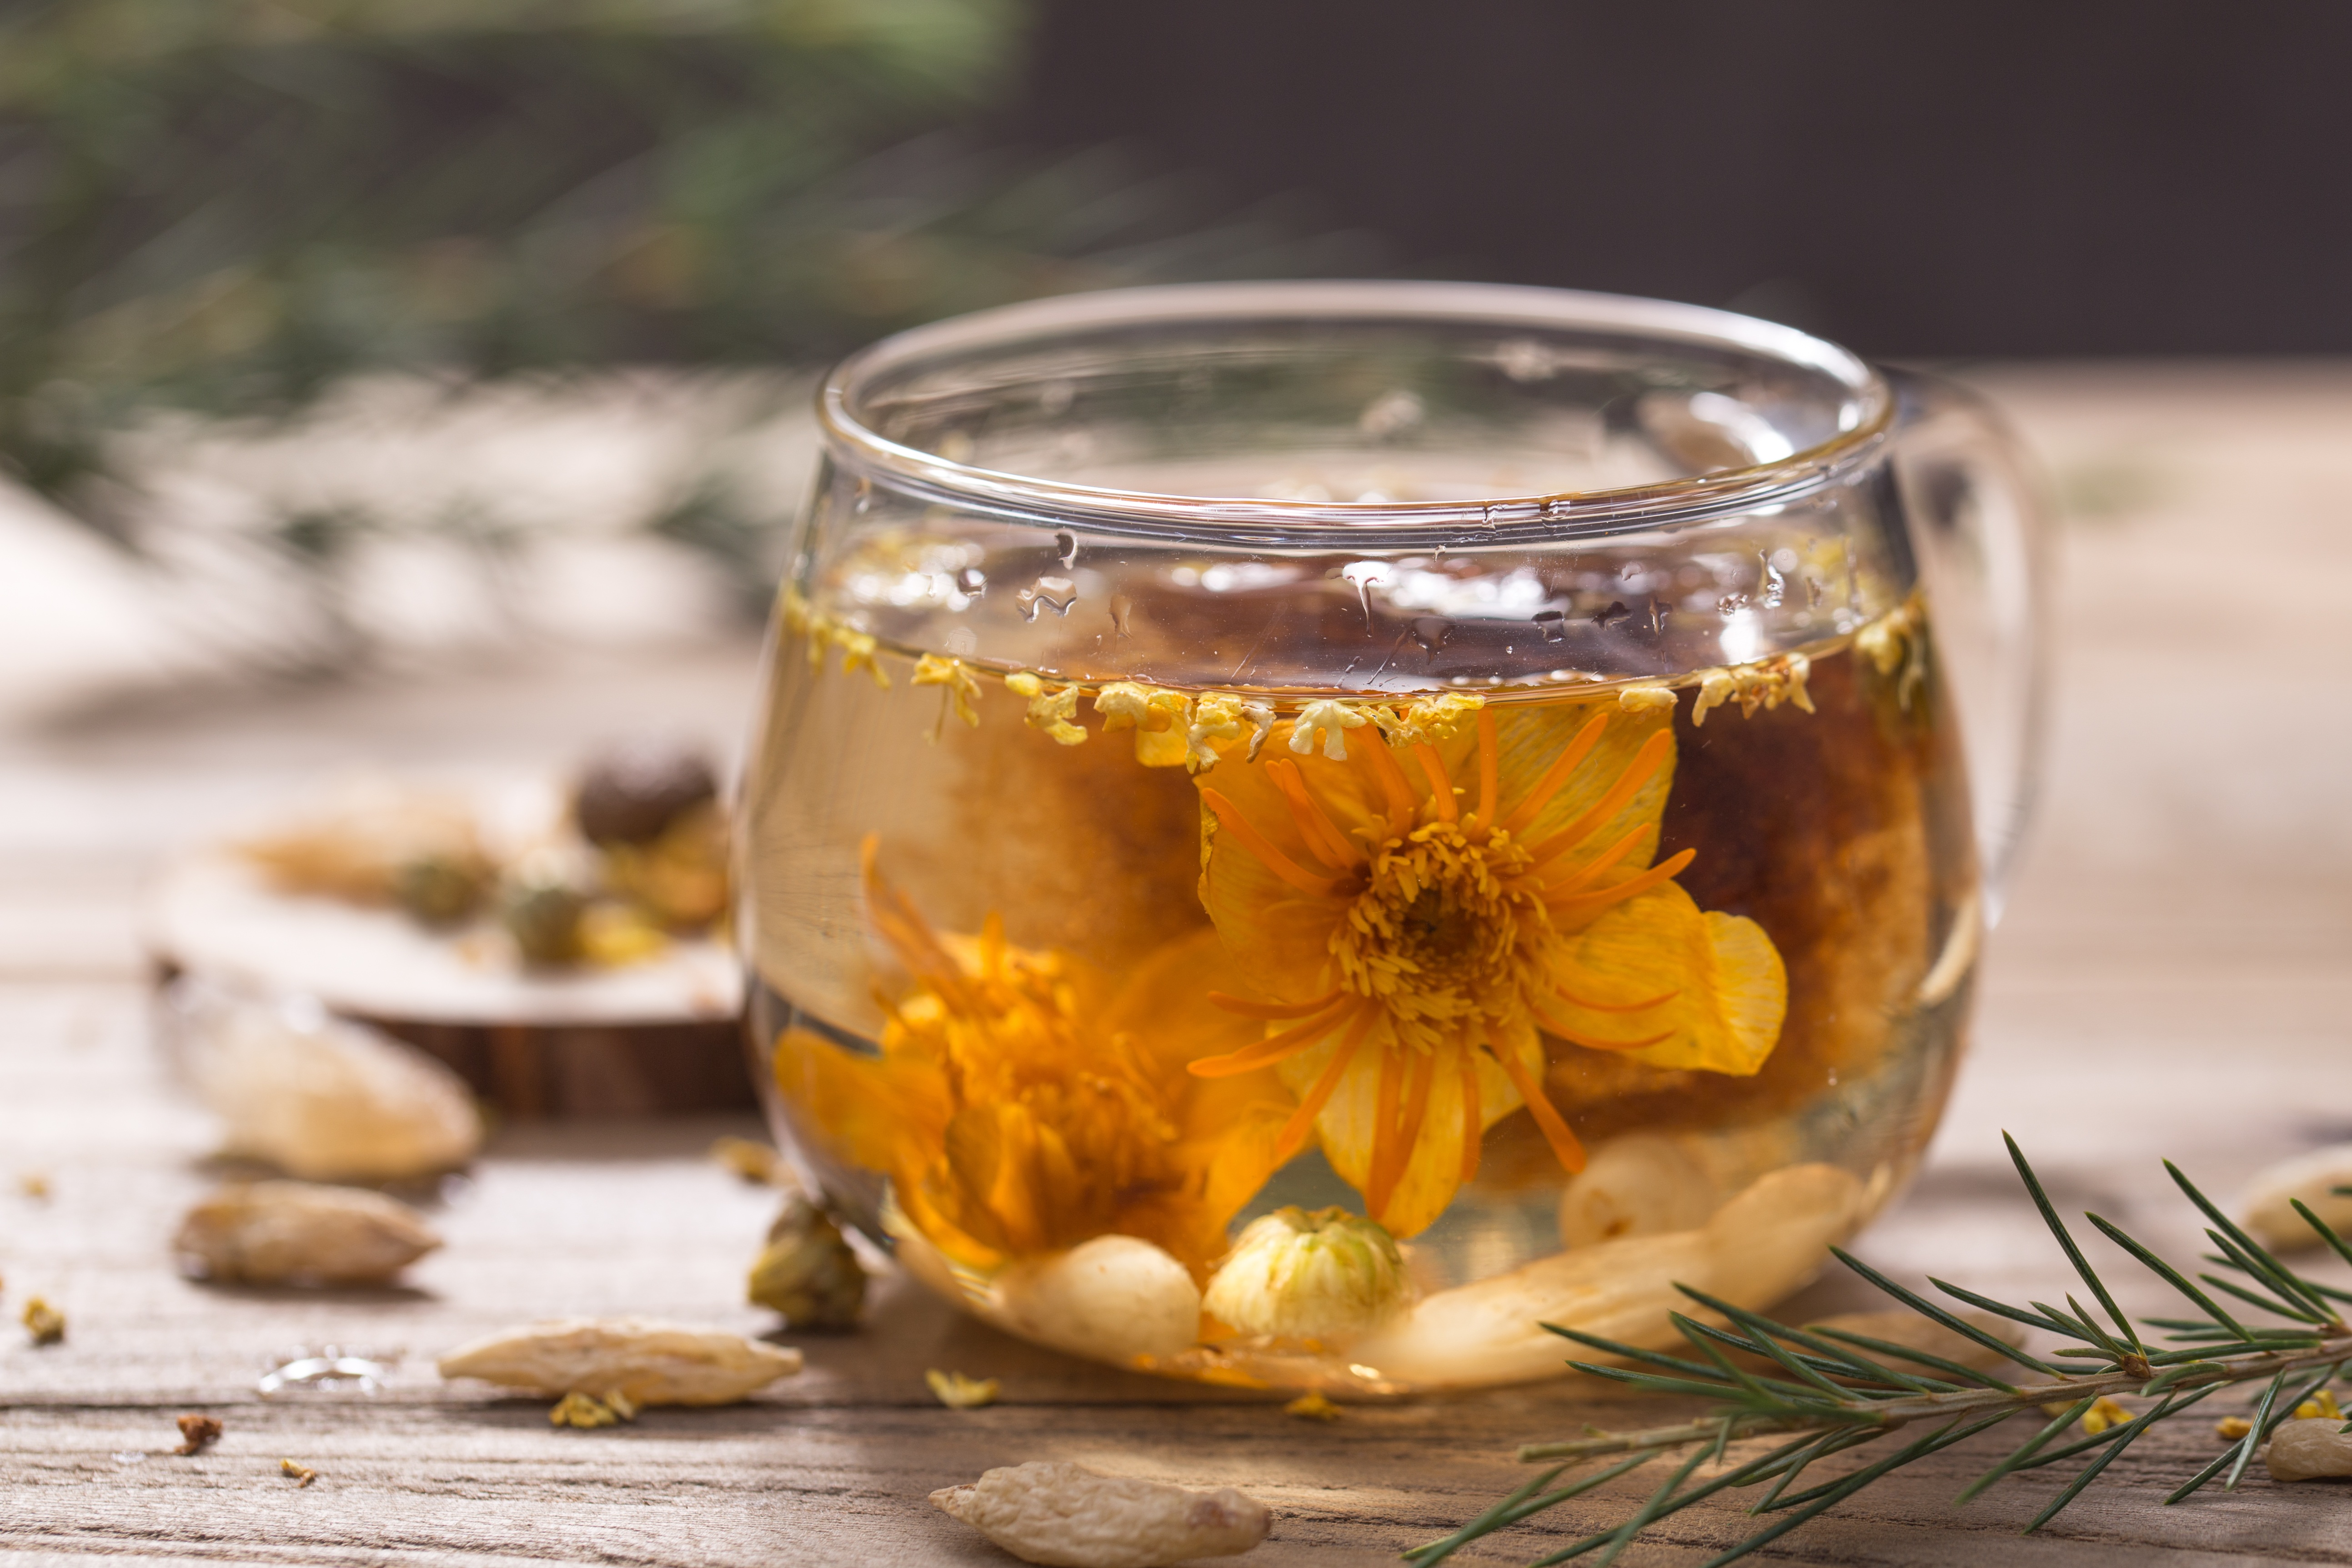
plant, tea, food, herb, produce, drink, still life, jasmine tea, flavor, distilled beverage, yun niang fresh in mind